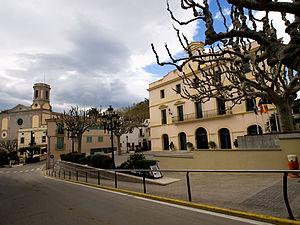
Sant Andreu de Llavaneres, en castillan: San Andrés de Llavaneras, est une commune de la comarque de Maresme dans la province de Barcelone en Catalogne.